Peoria City Hall

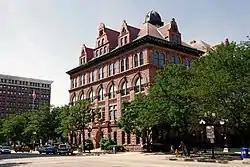

Peoria City Hall, located in the United States city of Peoria, Illinois, is a historic red sandstone building designed by Reeves and Baillee. The city hall was built in 1897 and dedicated in January 1899. The building is still Peoria's city hall.